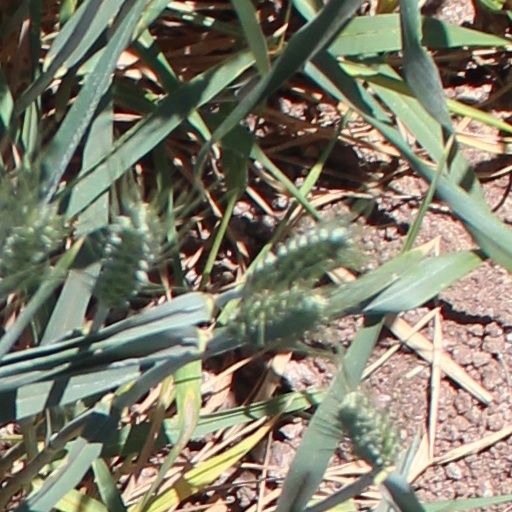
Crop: wheat